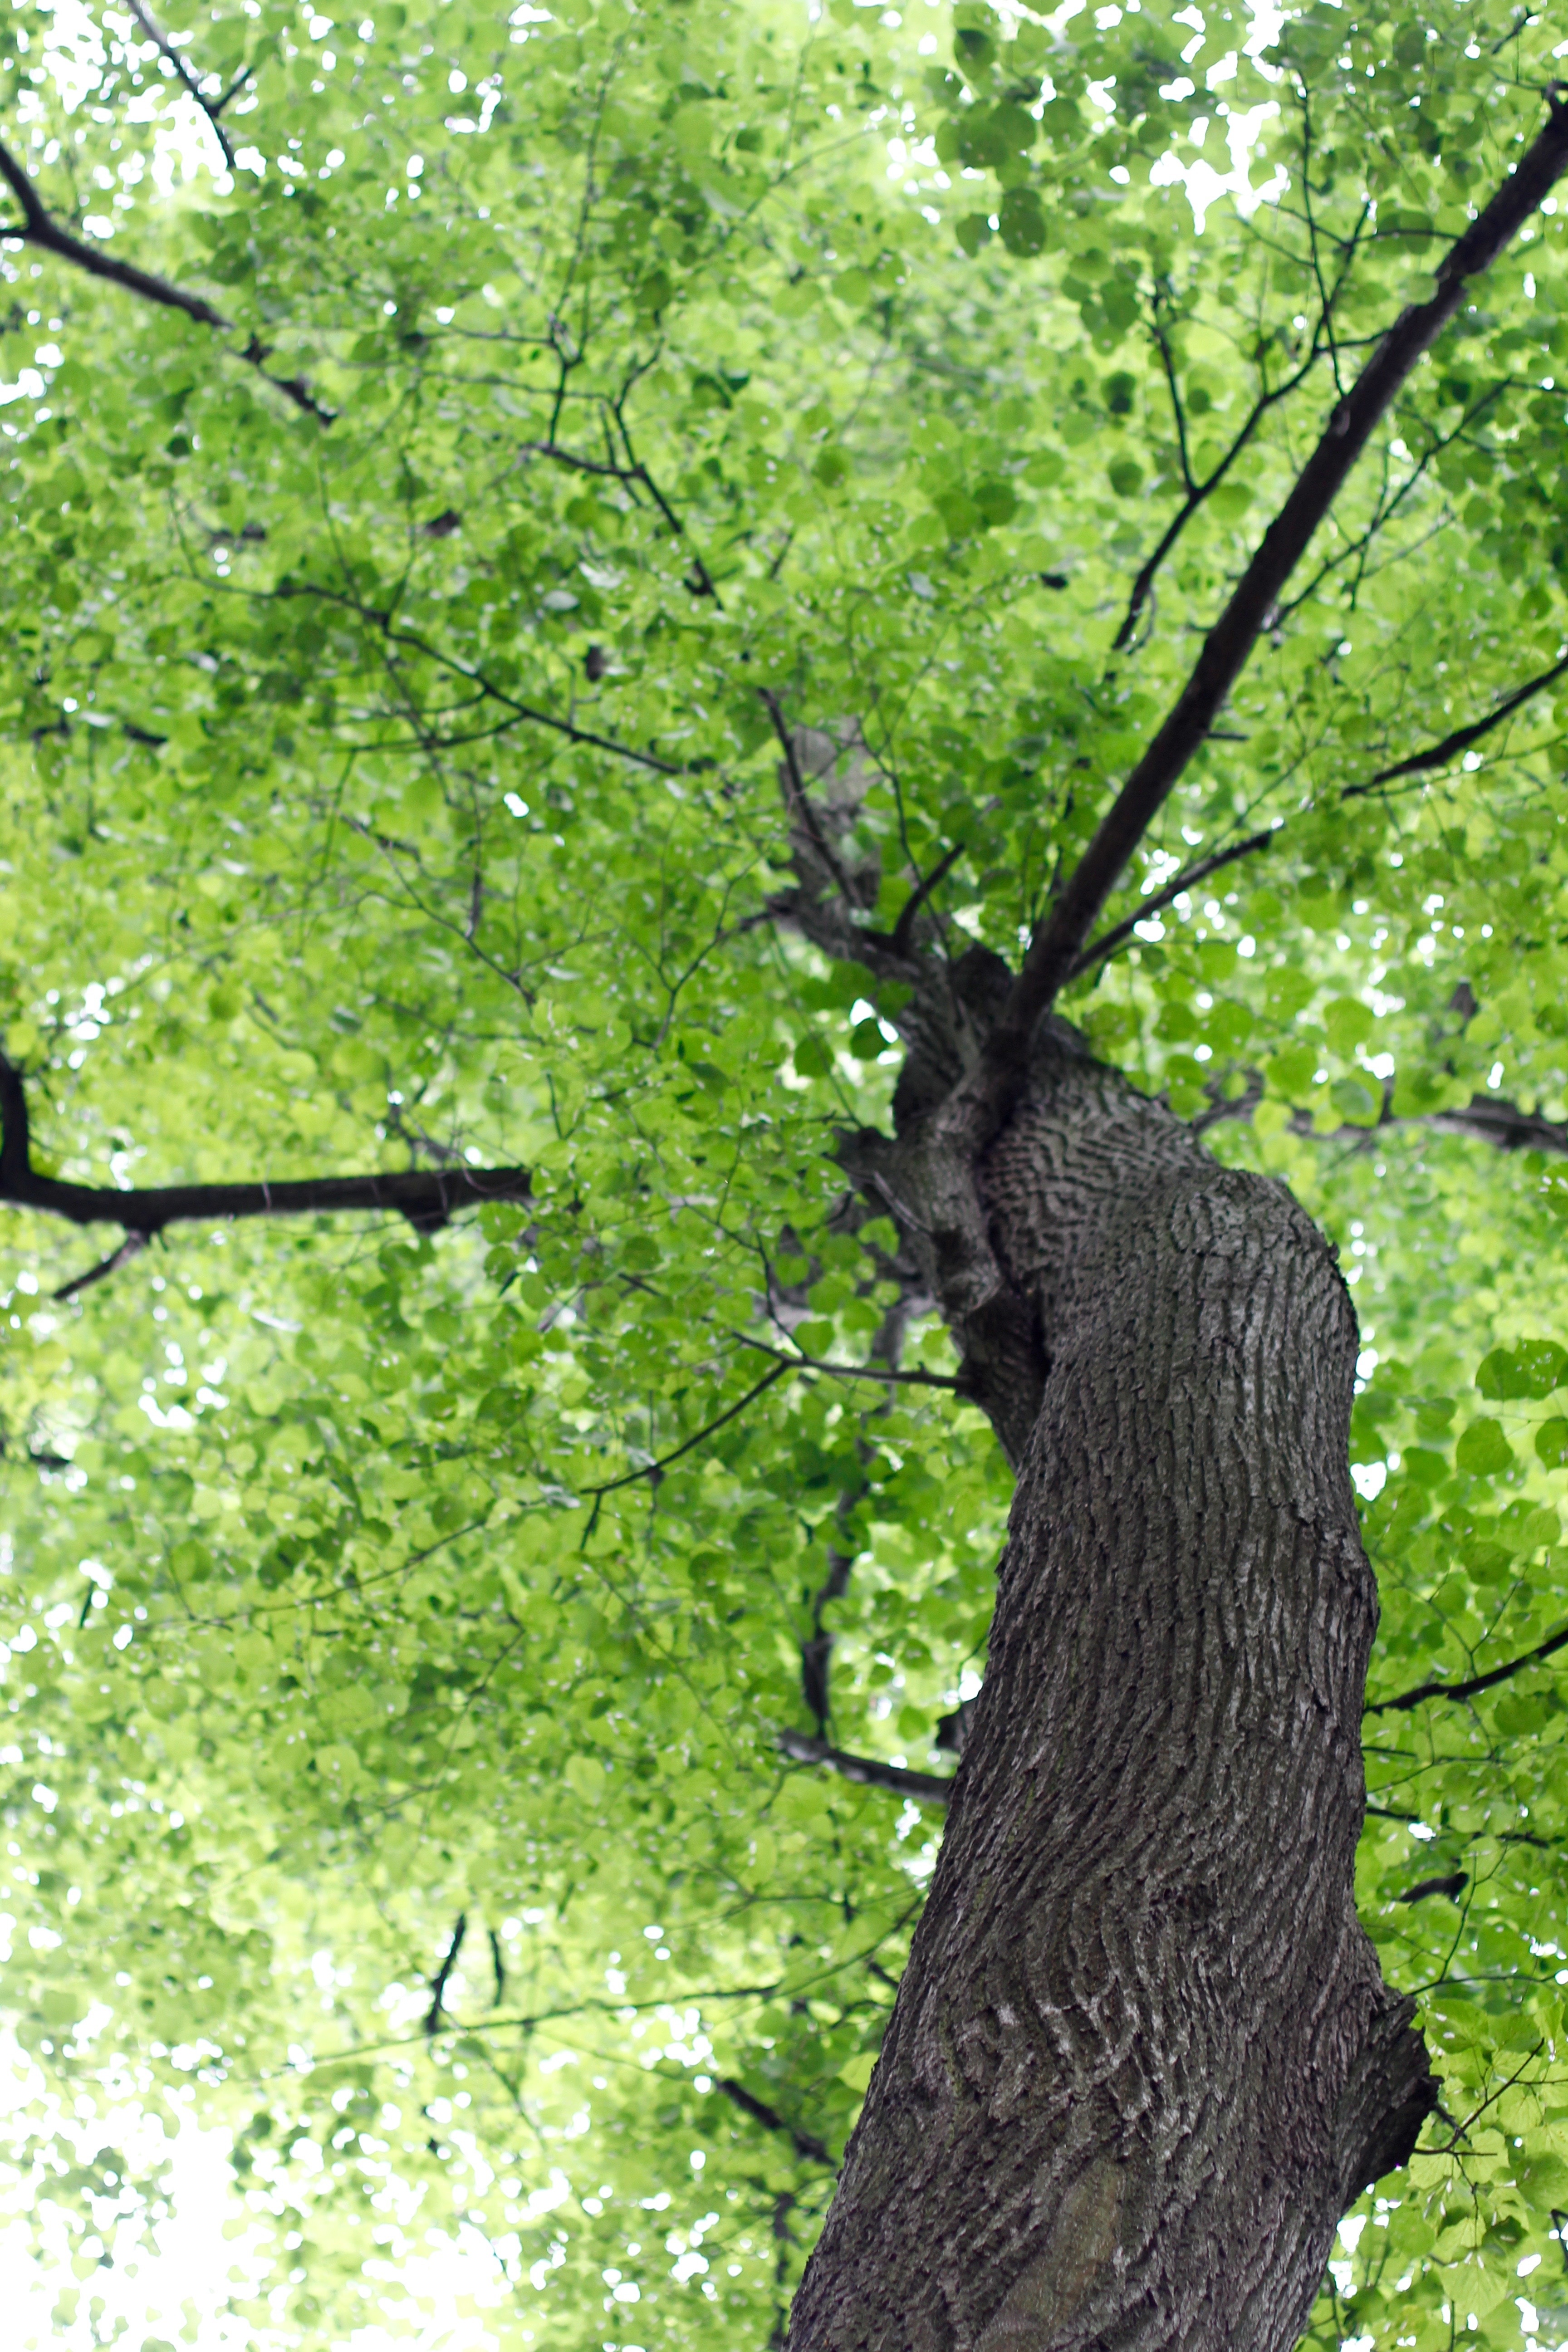
tree, nature, forest, branch, plant, leaf, flower, trunk, wildlife, log, jungle, park, fauna, crown, tribe, aesthetic, leaves, branches, woodland, woody plant